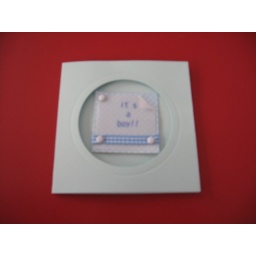
This is a small blue square card with It's a boy in the centre.